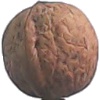
Label: Walnut 1